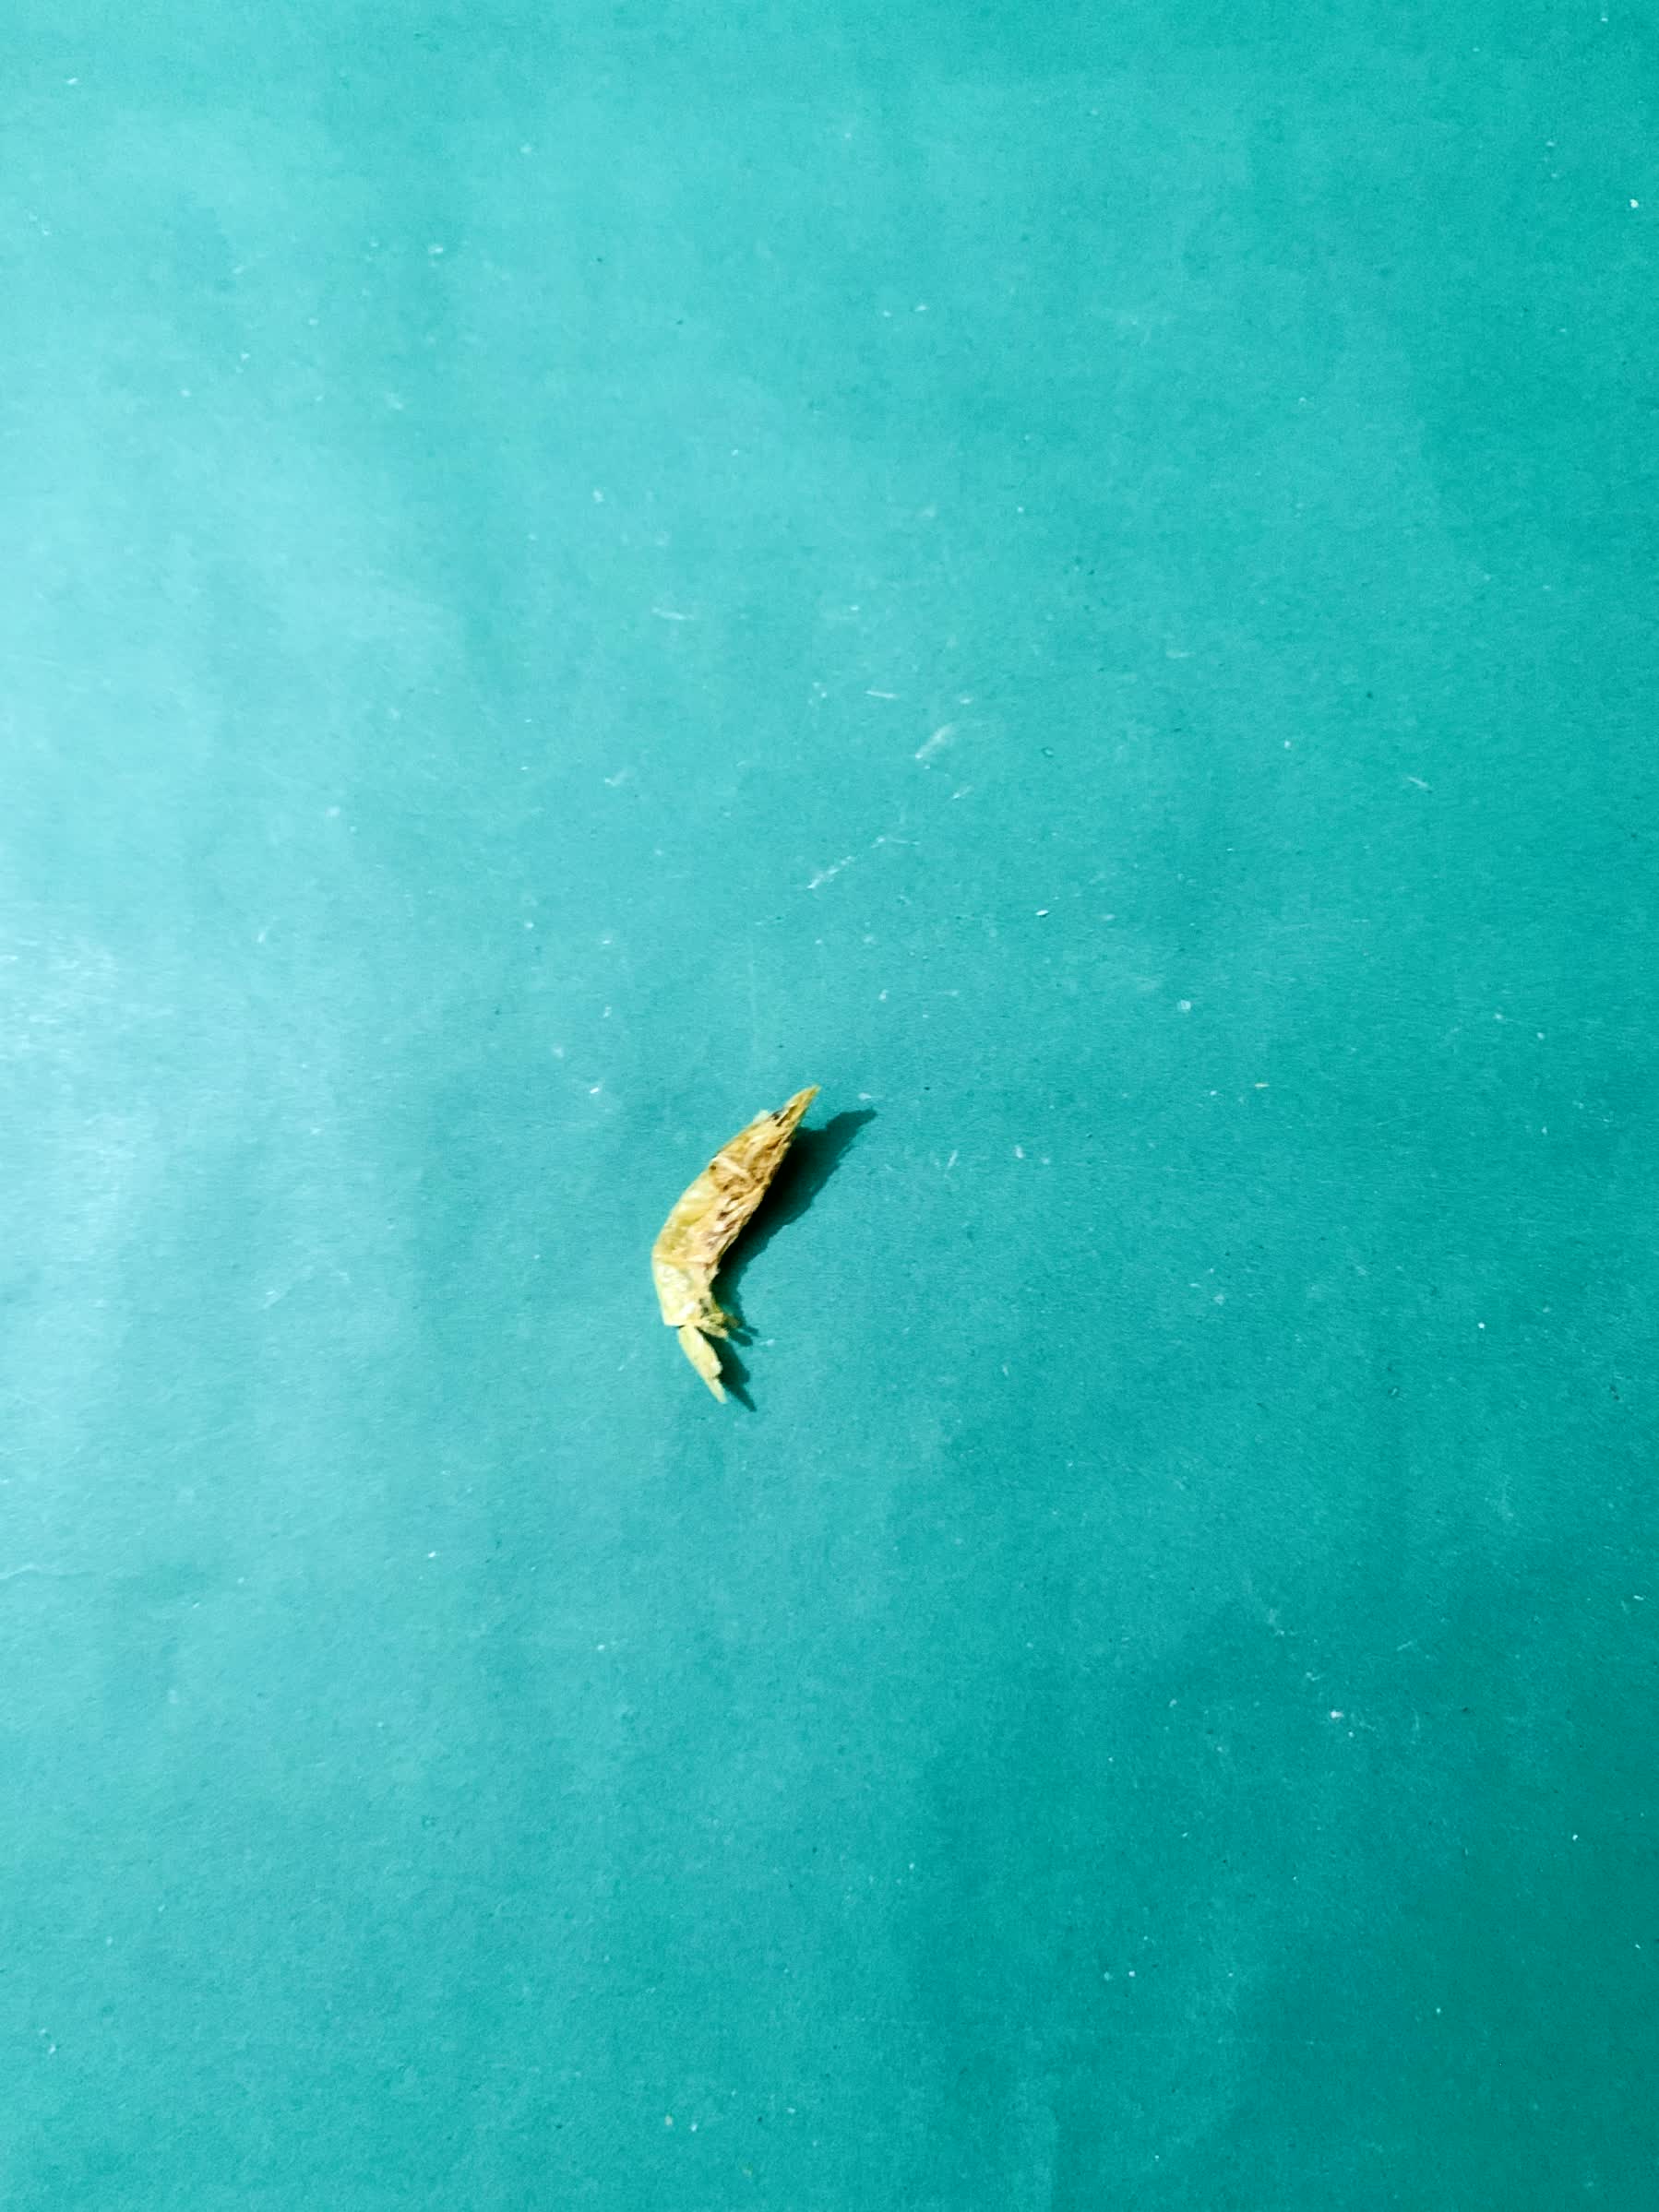
Species: chingri